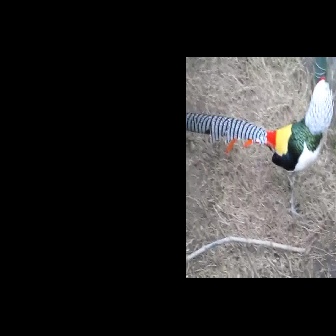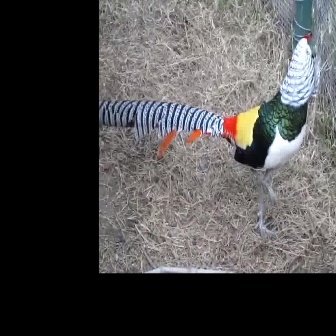
  Please identify the target specified by the bounding box [186,74,334,222] in the first image and locate it in the second image. Return the coordinates in [x_min,y_min,x_max,y_max] format.
Answer: [98,31,321,254]